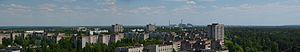
Prypiat ou Pripiat est une ville fondée en 1970, en République socialiste soviétique d'Ukraine. Elle se trouve à 3 km de la centrale nucléaire de Tchernobyl et à une dizaine de kilomètres au nord de Tchernobyl. Elle est donc située dans la zone d'exclusion de 30 km mise en place autour de la centrale après la catastrophe nucléaire de 1986. Tout en conservant le statut de ville, elle est désormais une ville fantôme, inhabitée, tout comme les villages proches de Novochepelytchi, Kotcharivka et Kopatchi, situés à 7 km de Prypiat. Prypiat est de nos jours supervisée par le State Emergency Service of Ukraine.